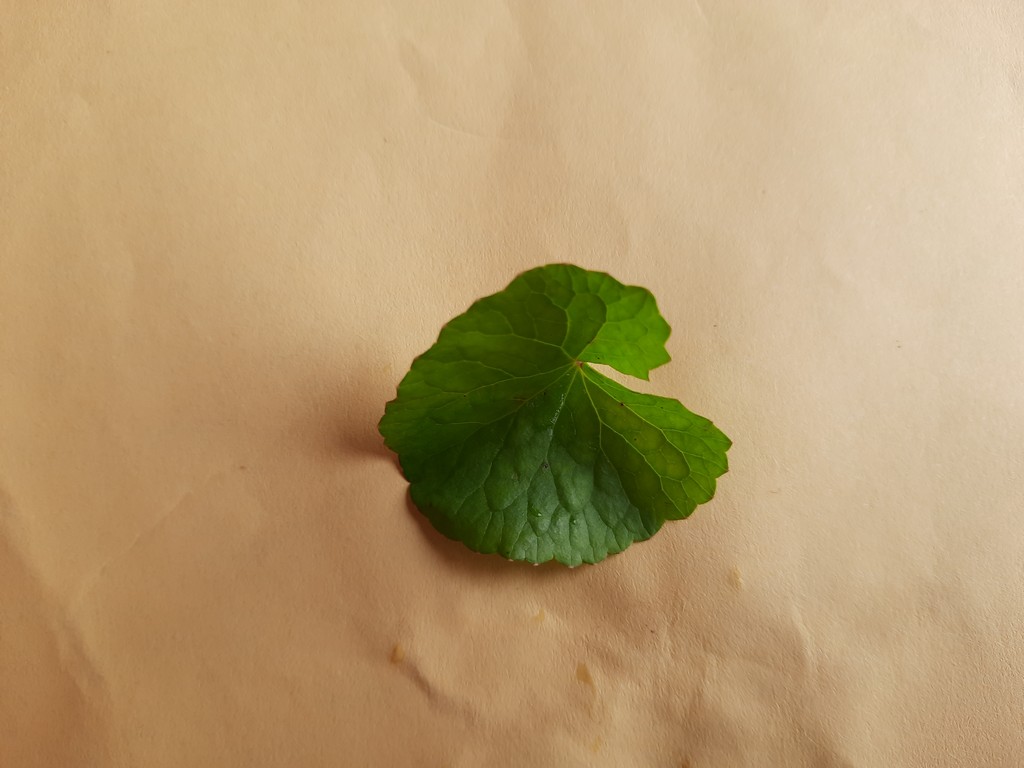
Label: Healthy